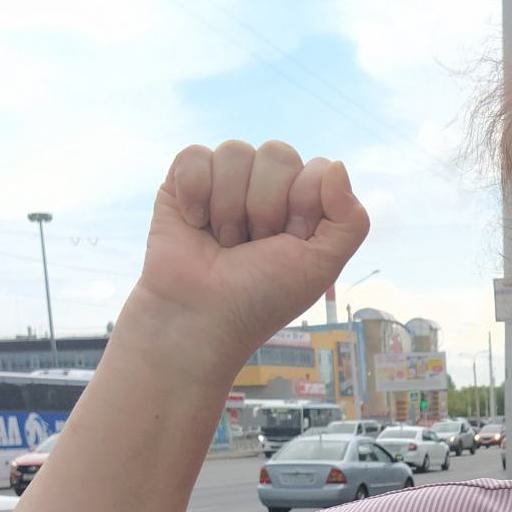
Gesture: fist